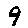
Label: 9